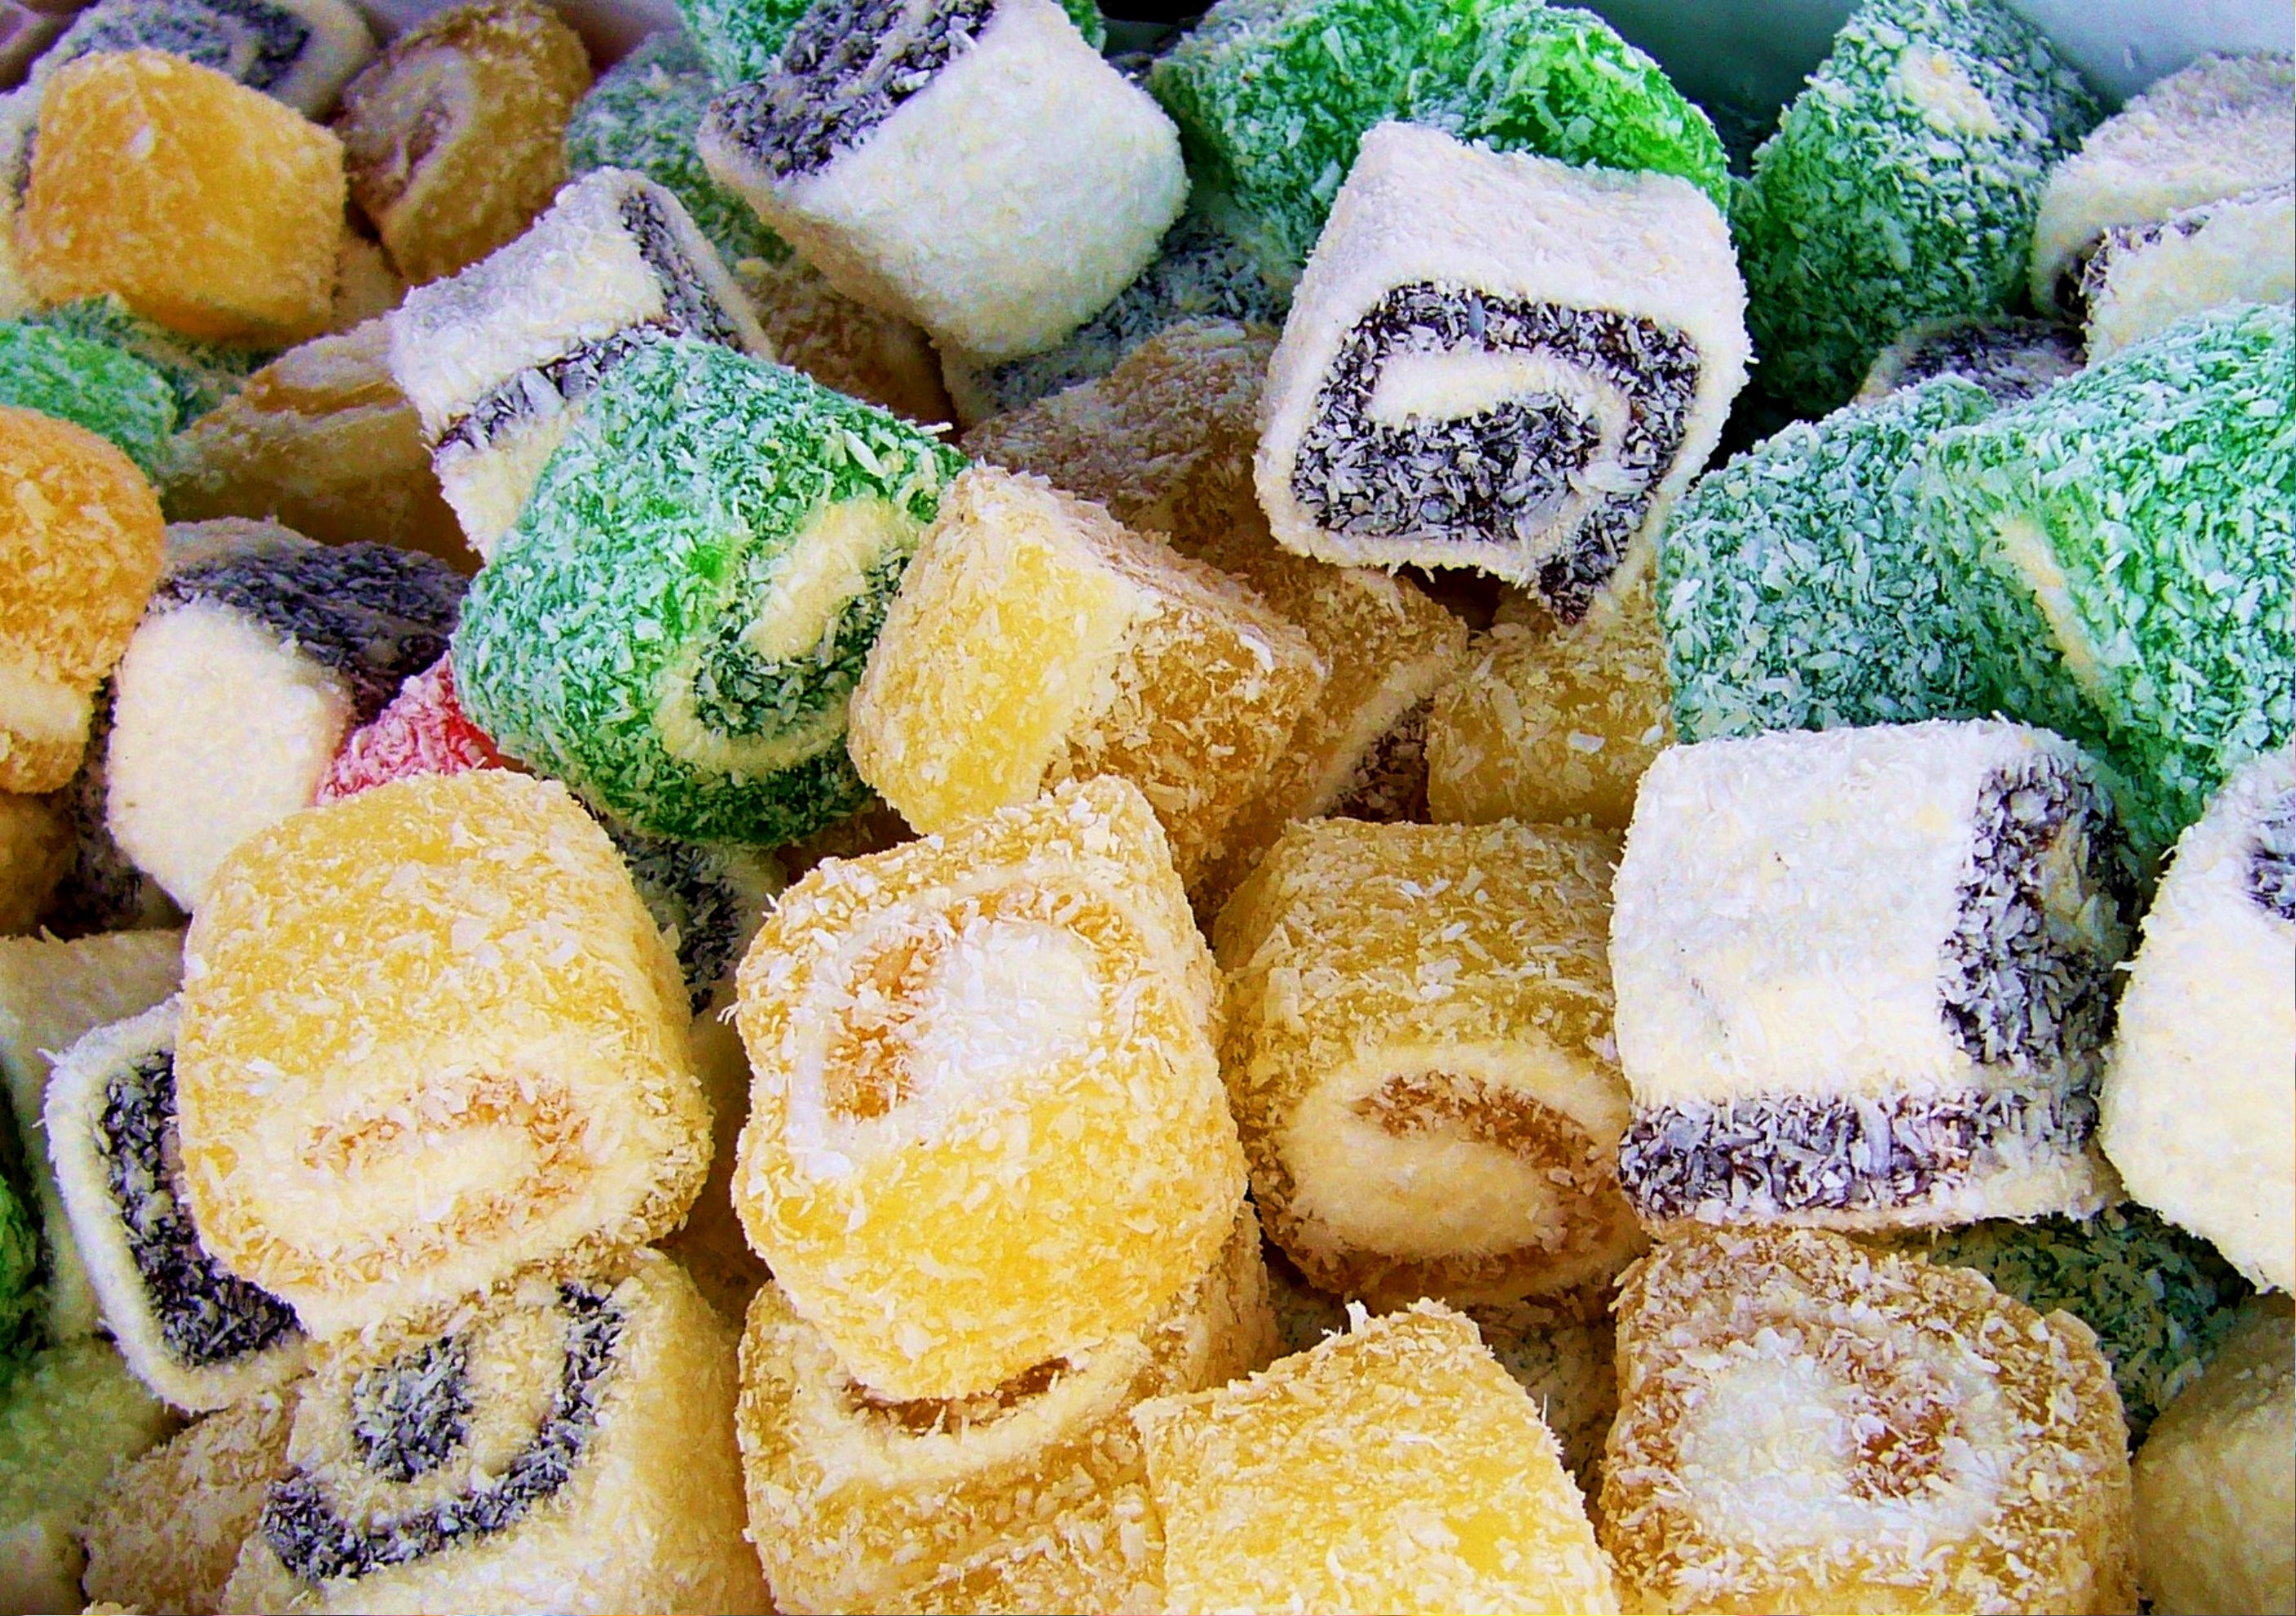
dish, meal, food, produce, colourful, colorful, snack, dessert, cuisine, delicious, asian food, coconut, sugar, sweets, tasty, bonbons, candy, confection, sweetness, treat, confectionery, unhealthy, bonbon, fattening, sugary, petit four